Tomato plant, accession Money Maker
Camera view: horizontal (90 deg, fisheye); turntable rotation: 300 degrees
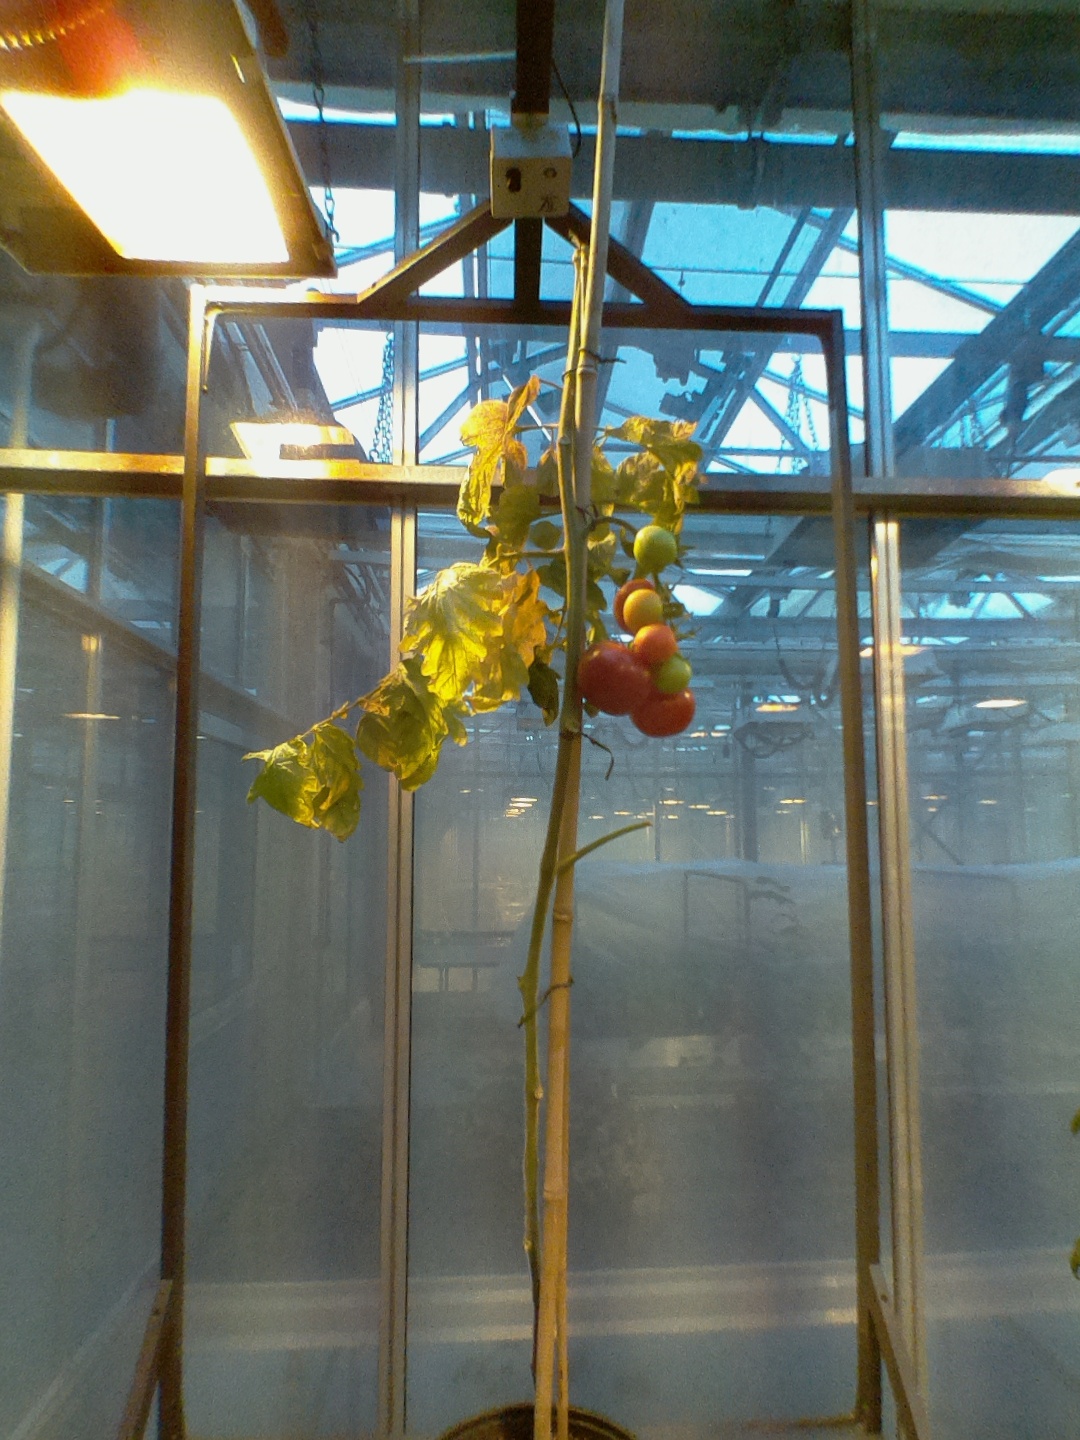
BBCH growth stage 87: 70%-80% of fruits show typical fully ripe color